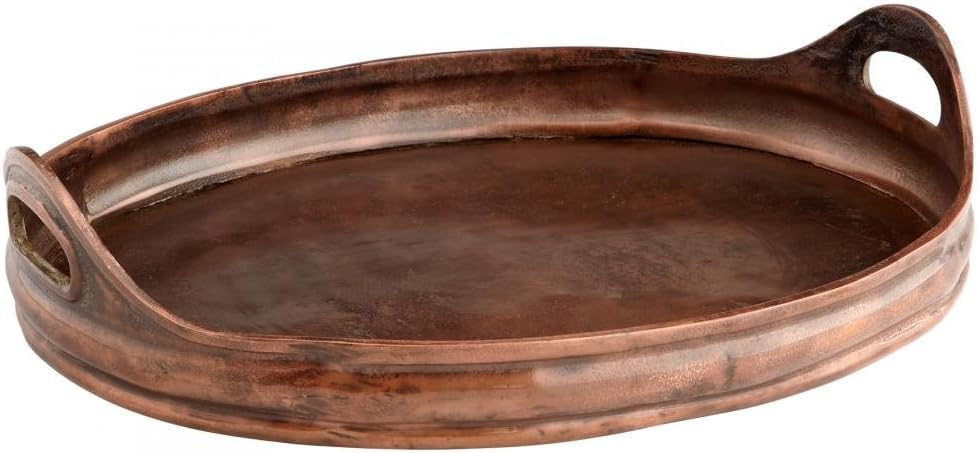
Cyan Design 07531 Sepia Tray, Large
Category: Amazon Home
Cyan Design is the source for unique decorative objects. Decorative accessories for the most vibrant interior design.
Features: The Item Package Dimensions length is: 23.25"L | The Item Package Dimensions Width is: 7.0"W | The Item Package Dimensions Height is: 19.0"H | The Package weight of the Product: 11.25 lb